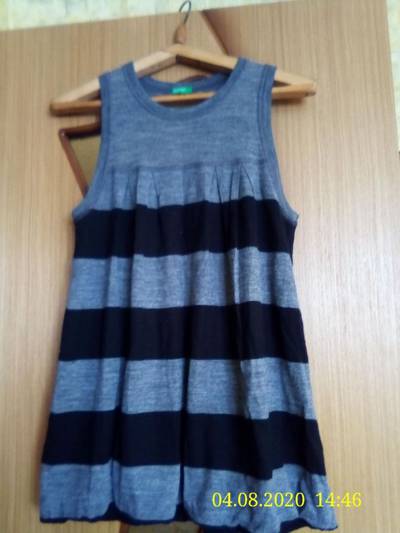
Waste category: clothes